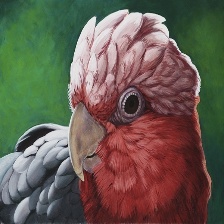
Species: ROSE BREASTED COCKATOO
Scientific name: EOLOPHUS ROSEICAPILLA
ImageNet parent category: sulphur-crested_cockatoo